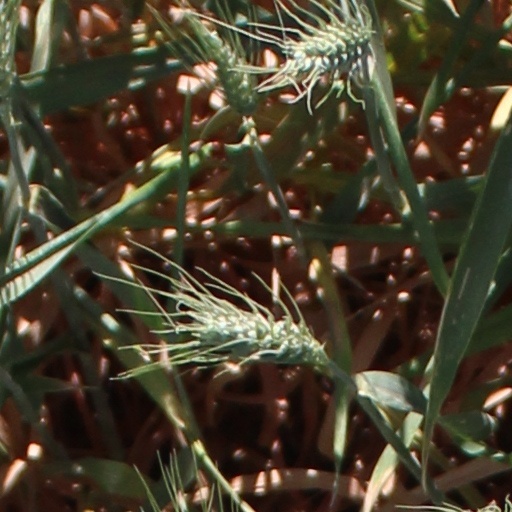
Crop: wheat